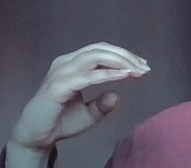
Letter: jeem